Epigenetics & Chromatin

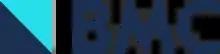
BMC, Part of Springer Nature

According to Journal Citation Reports, it received an impact factor of 4.237 in 2019. Its current SCImago Journal Rank is 2.449.